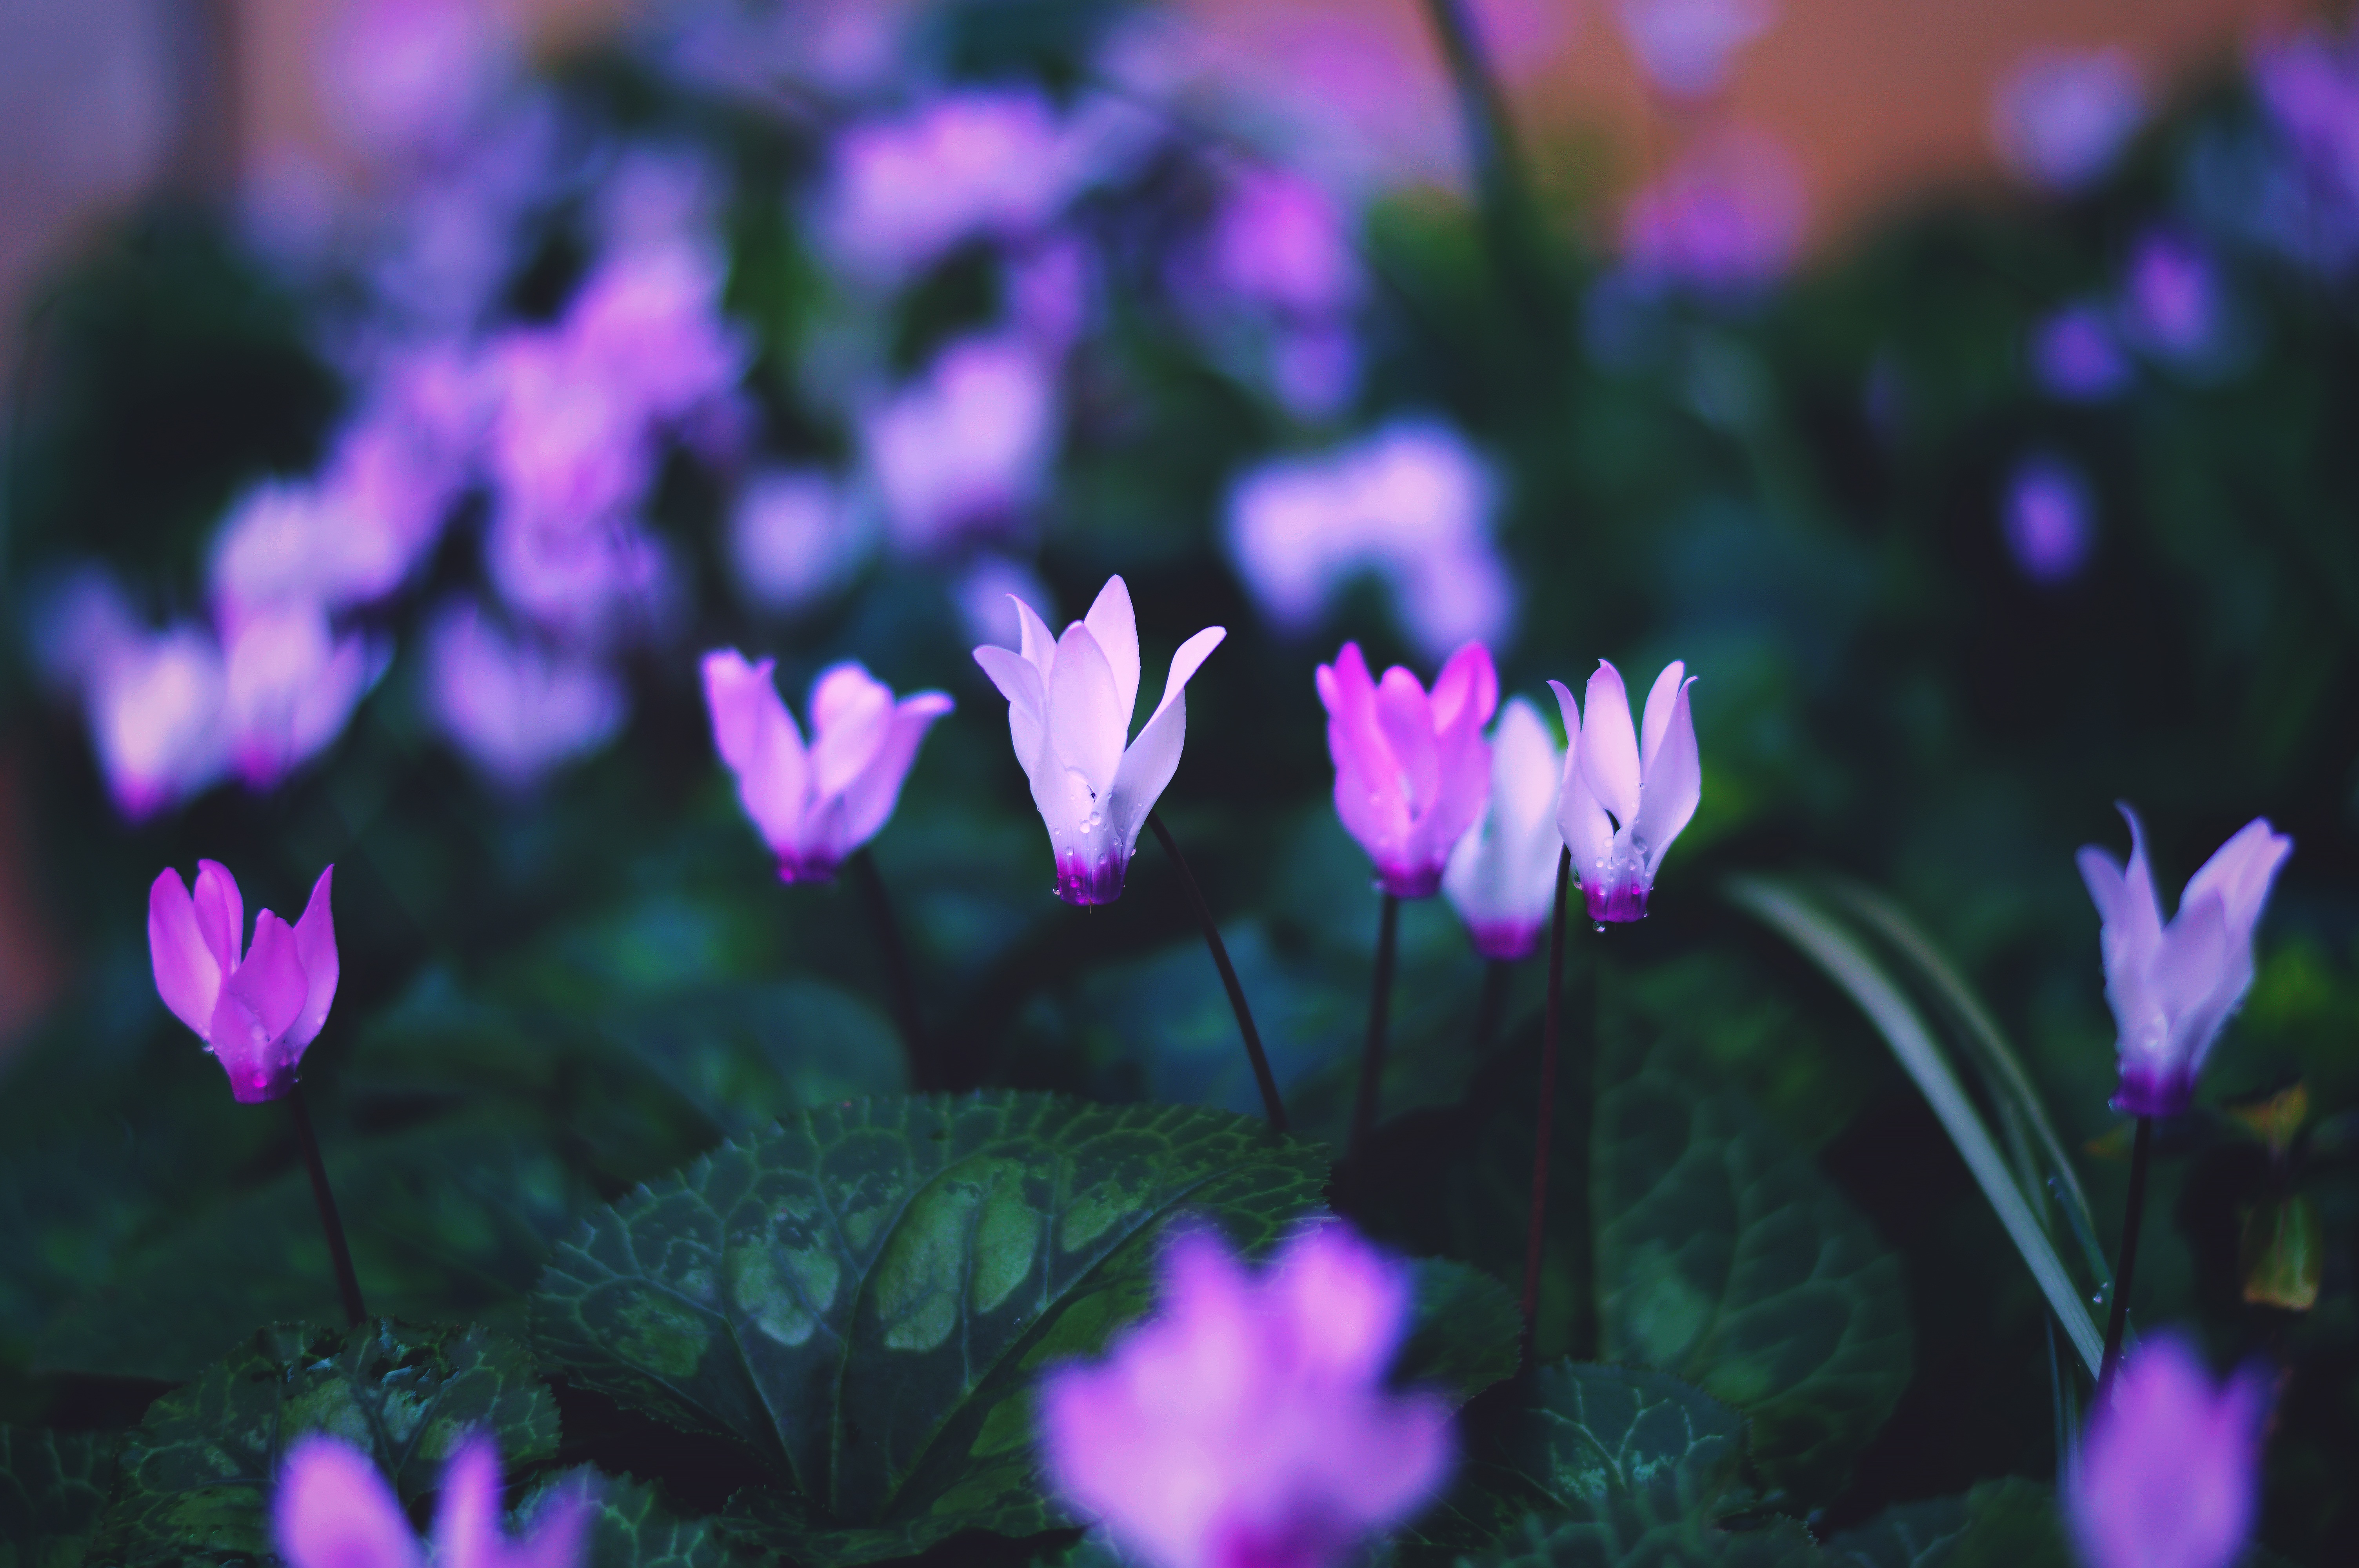
nature, blossom, plant, flower, purple, petal, flora, wildflower, crocus, cyclamen, macro photography, flowering plant, land plant